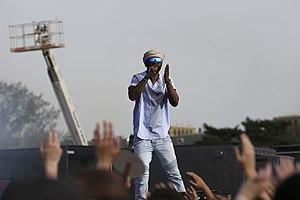
Fally Ipupa au Global Citizen Earth Day 2015
Fally Ipupa Nsimba, né le 14 décembre 1977 à Kinshasa, est un chanteur, danseur, auteur-compositeur-interprète, et producteur congolais.